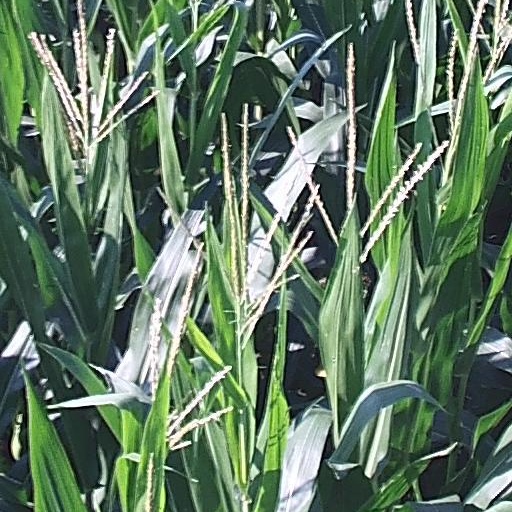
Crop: maize; corn